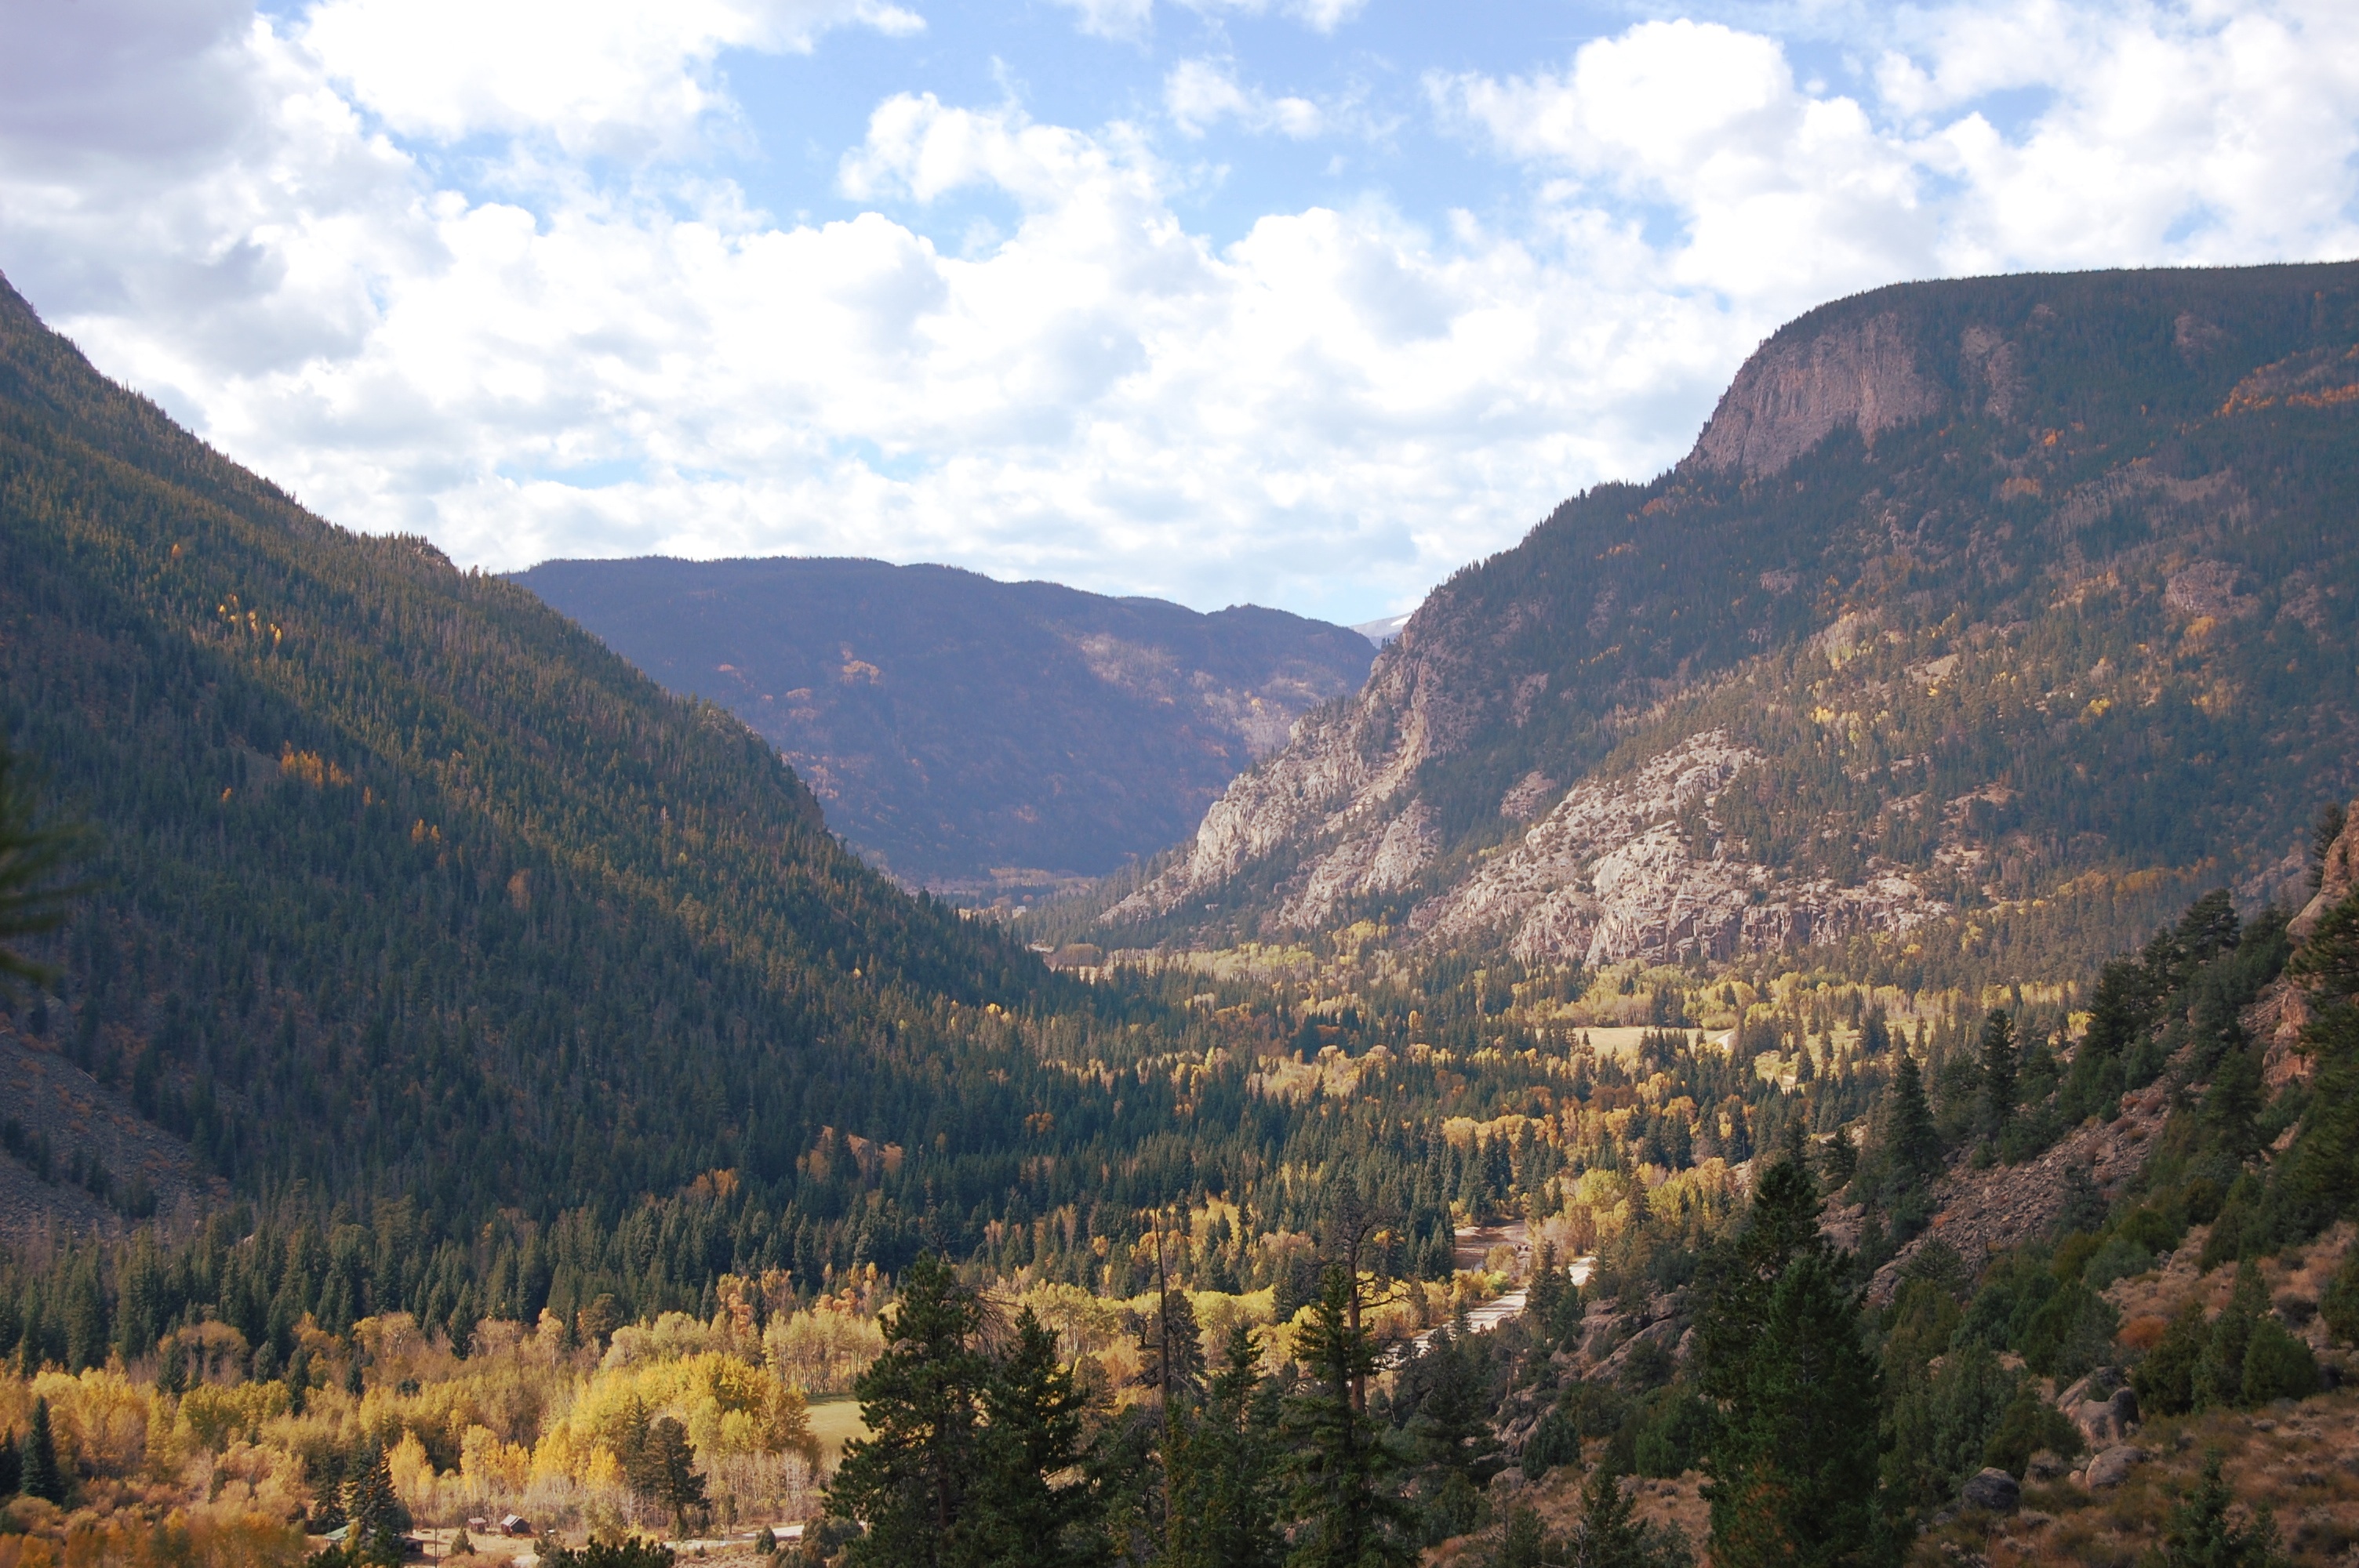
landscape, tree, nature, forest, wilderness, mountain, hill, valley, mountain range, autumn, alps, plateau, landform, geographical feature, mountainous landforms